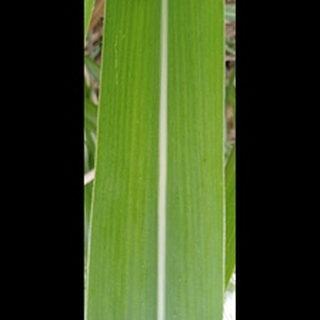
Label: healthy_sugarcane